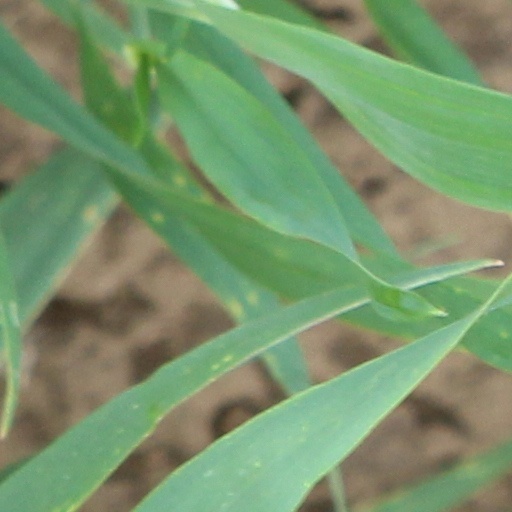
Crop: wheat